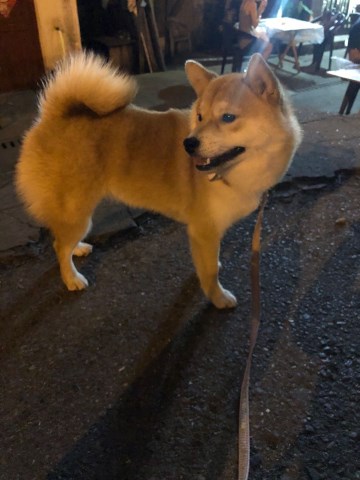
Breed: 1043-n000001-Shiba_Dog